Wood Street, London

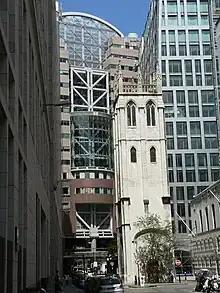
Tower of St Alban, Wood Street, seen from the south; the former City of London Police HQ is to the right.

Wood Street is a street in the City of London, the historic centre and primary financial district of London. It originates in the south at a junction with Cheapside; heading north it crosses Gresham Street and London Wall. The northernmost end runs alongside The Postern, part of the Barbican estate, stopping at Andrewes House. Today Wood Street lies within the wards of Bassishaw (north of Gresham Street) and Cheap (south of Gresham Street).